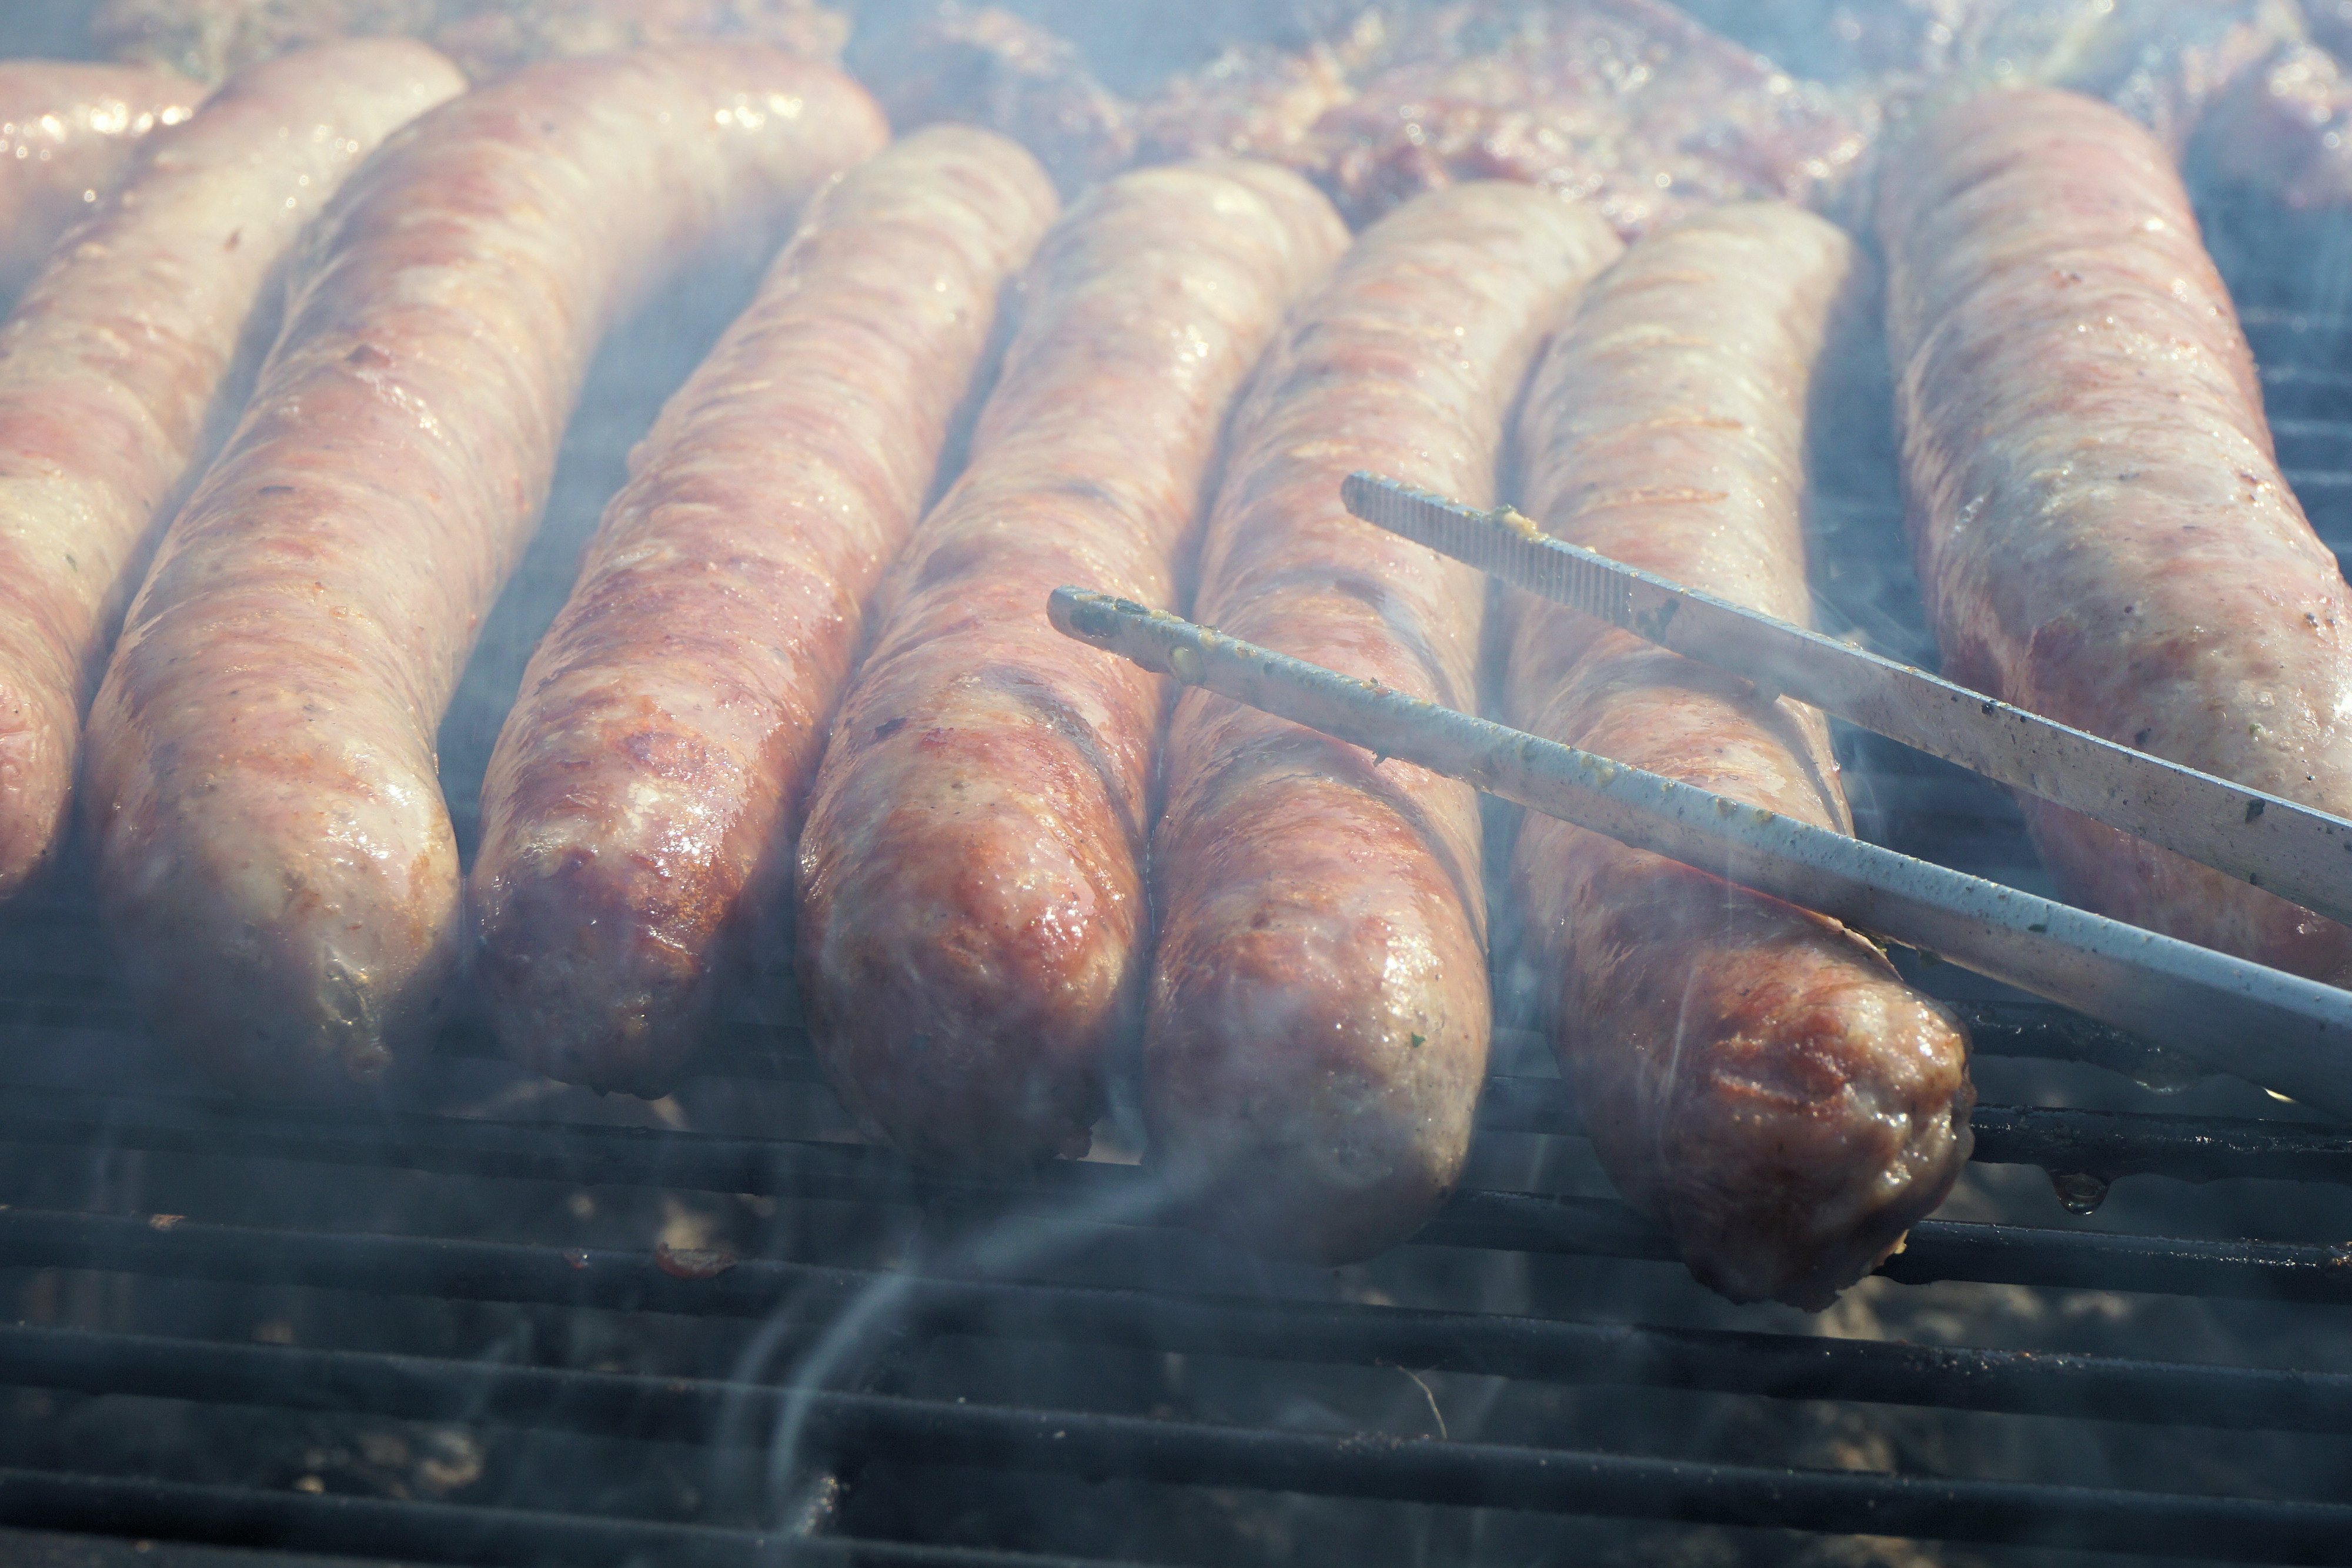
smoke, dish, food, cooking, barbeque, fire, fish, snack, eat, meat, barbecue, cuisine, delicious, heat, grill, sausage, picnic, roasting, bratwurst, stainless, embers, grilling, grilled meats, grill sausage, sizzle, barbecue grill, grill sausages, barbecue tongs, outdoor grill, animal source foods